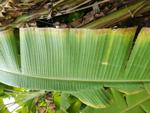
Label: xamthomonas